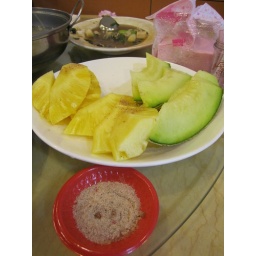
Topped off with some fruit that you dipped in white pepper. Shockingly good, I have to say